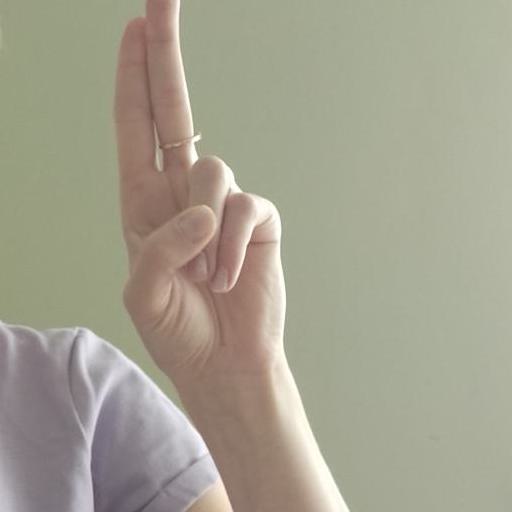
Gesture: two_up